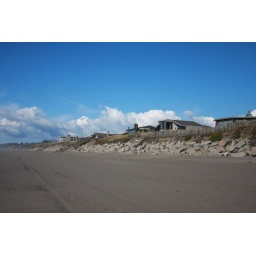
The amazing sky over the beach houses